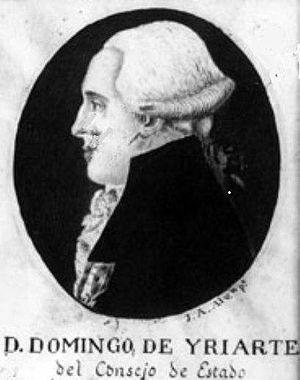
Domingo de Iriarte est un diplomate espagnol né le 18 mars 1739 à La Orotava, aujourd'hui Puerto de la Cruz à Tenerife, et mort le 22 novembre 1795 à Gérone. Il était le frère du poète Tomás de Iriarte. Il signa à Bâle en 1795 la paix entre l'Espagne et la République française. Il est enterré à Gérone.